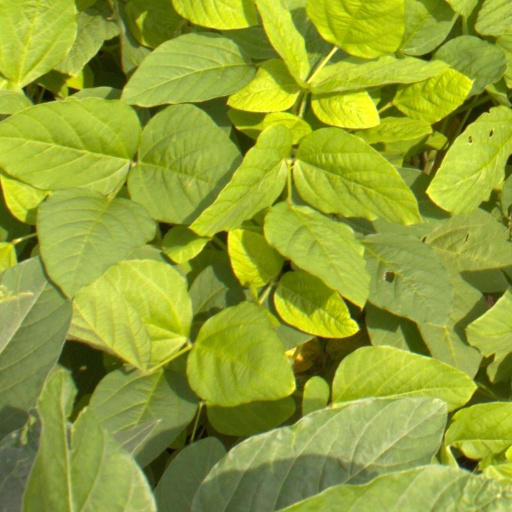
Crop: soybean